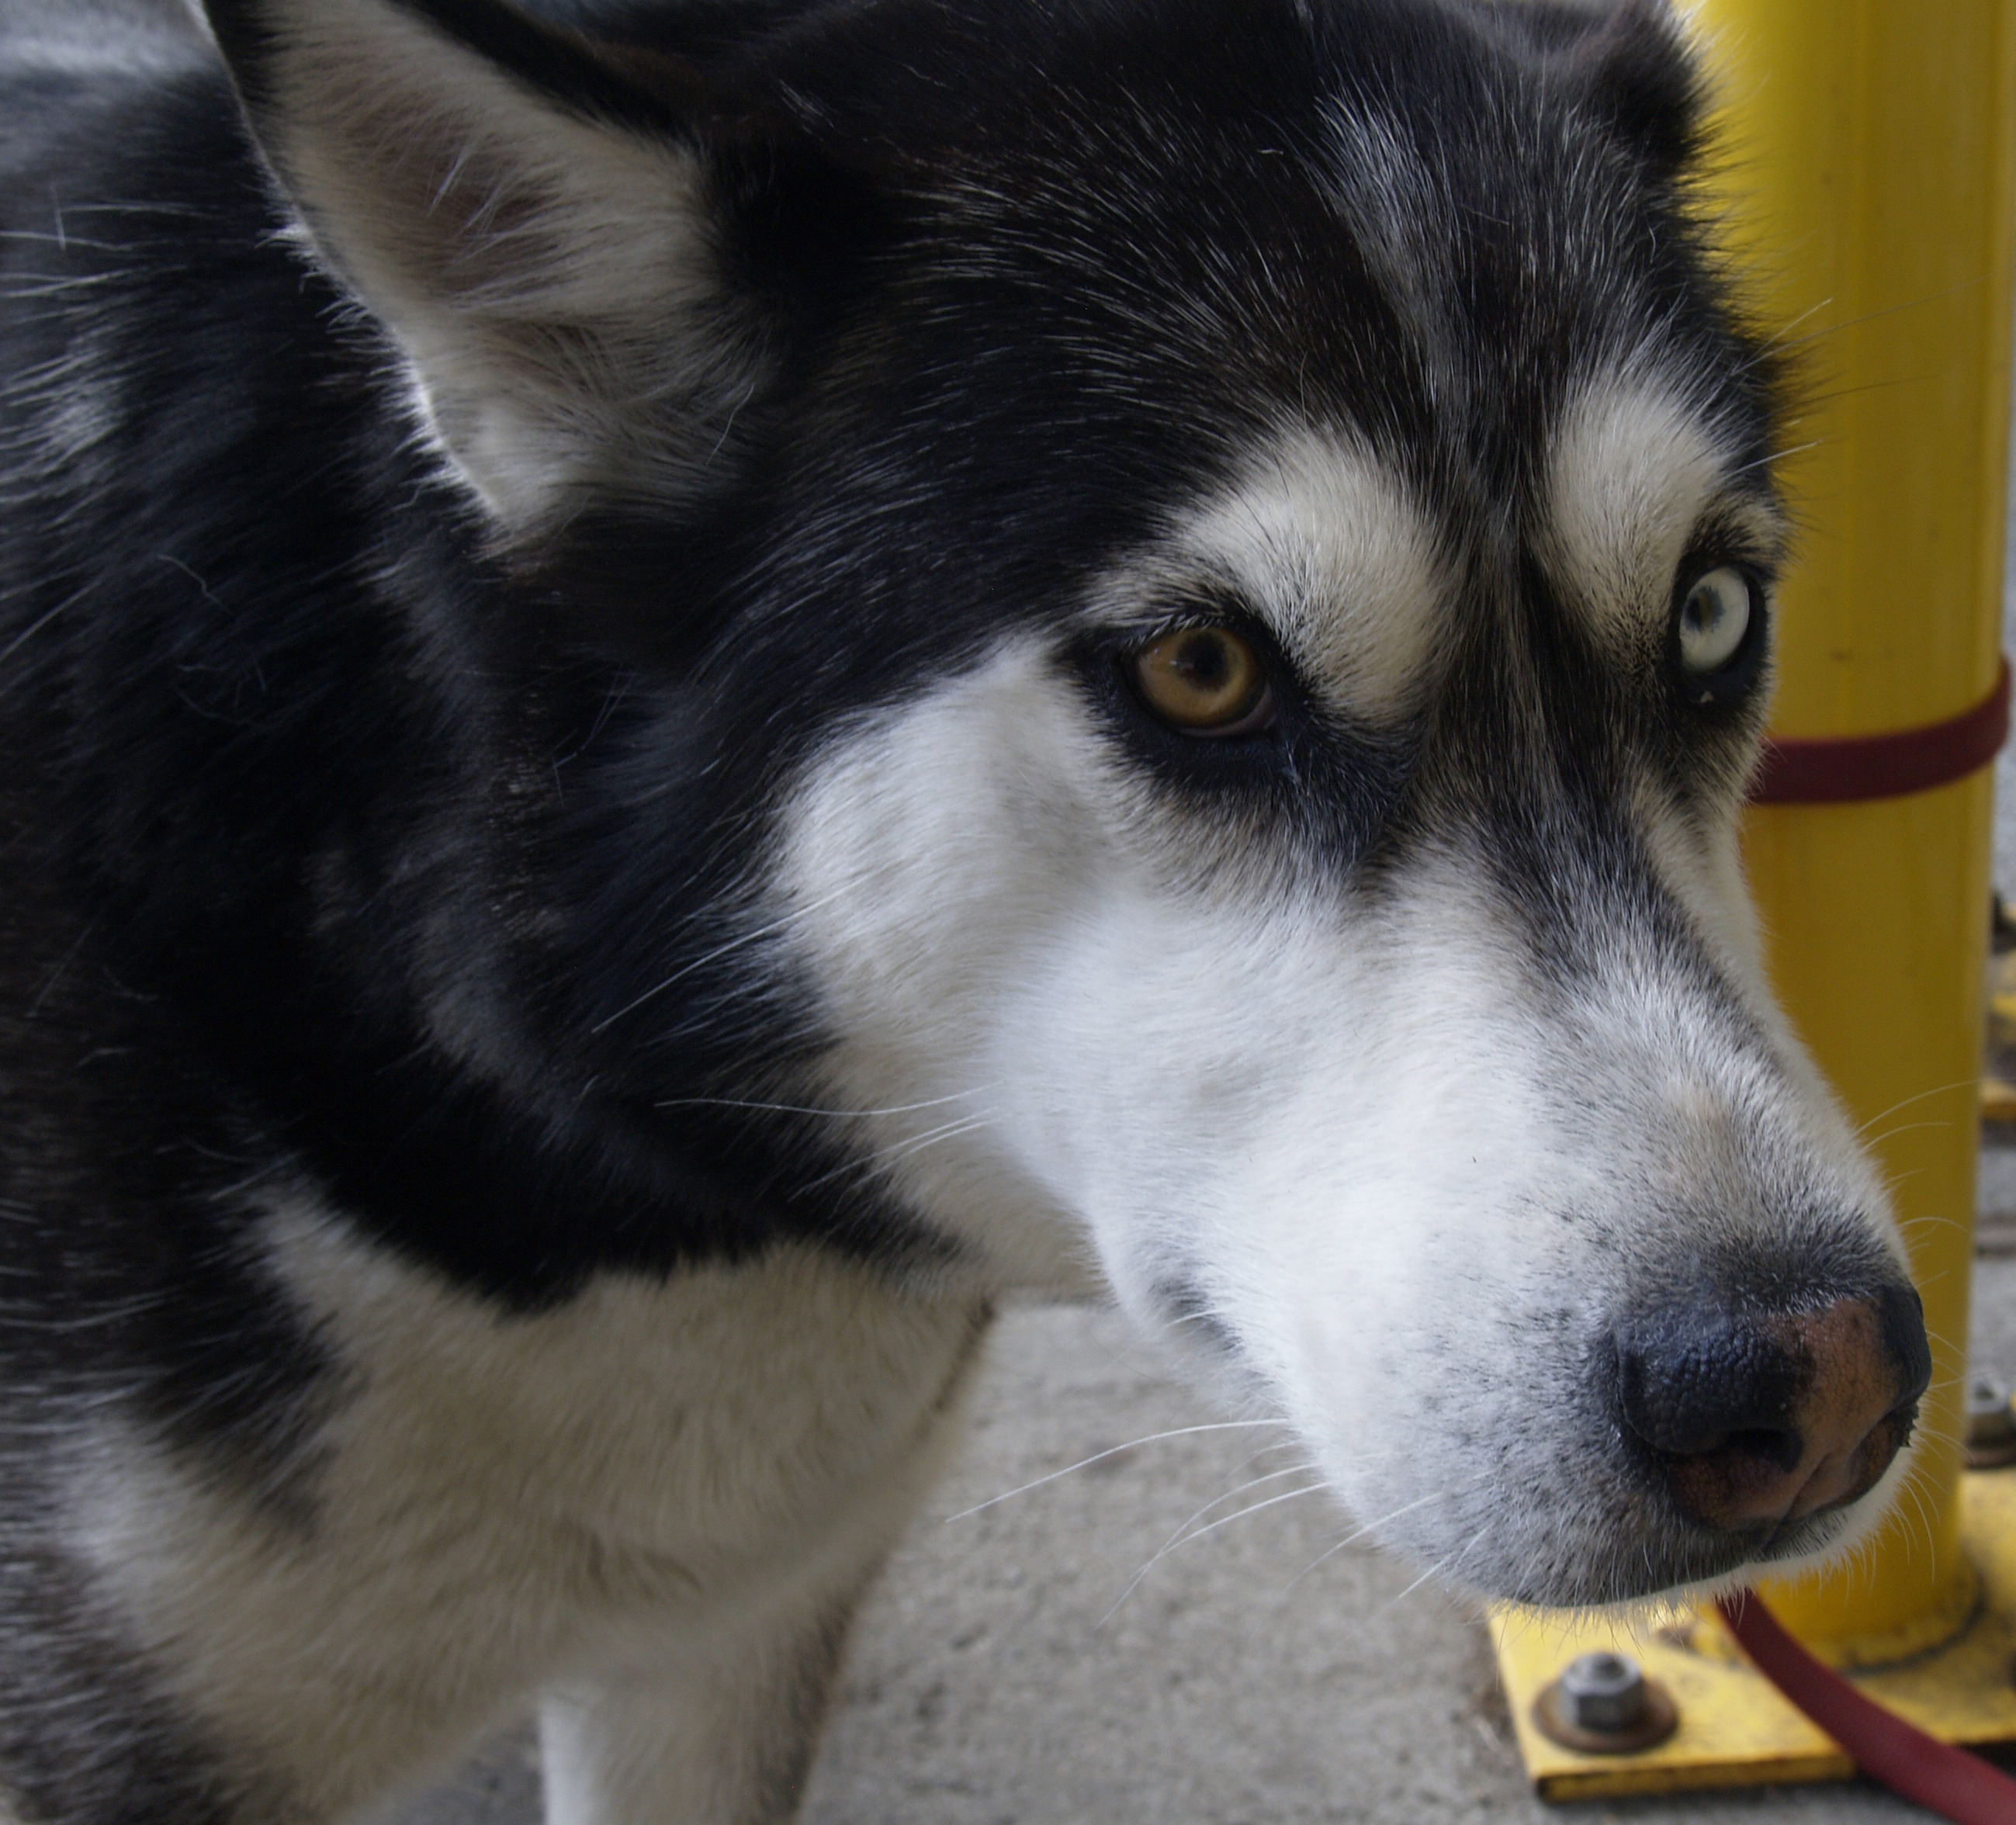
puppy, dog, animal, canine, pet, mammal, black, friend, husky, face, head, vertebrate, domestic, siberian, dog breed, breed, doggy, companion, alaskan, purebred, sled dog, siberian husky, alaskan malamute, dog like mammal, carnivoran, dog breed group, greenland dog, east siberian laika, west siberian laika, tamaskan dog, northern inuit dog, native american indian dog, miniature siberian husky, alaskan klee kai